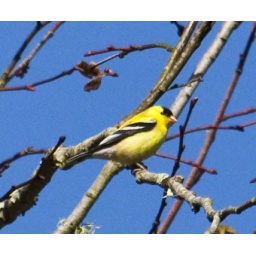
Yellow bird up high in banana tree Yellow bird sing sweet and ......